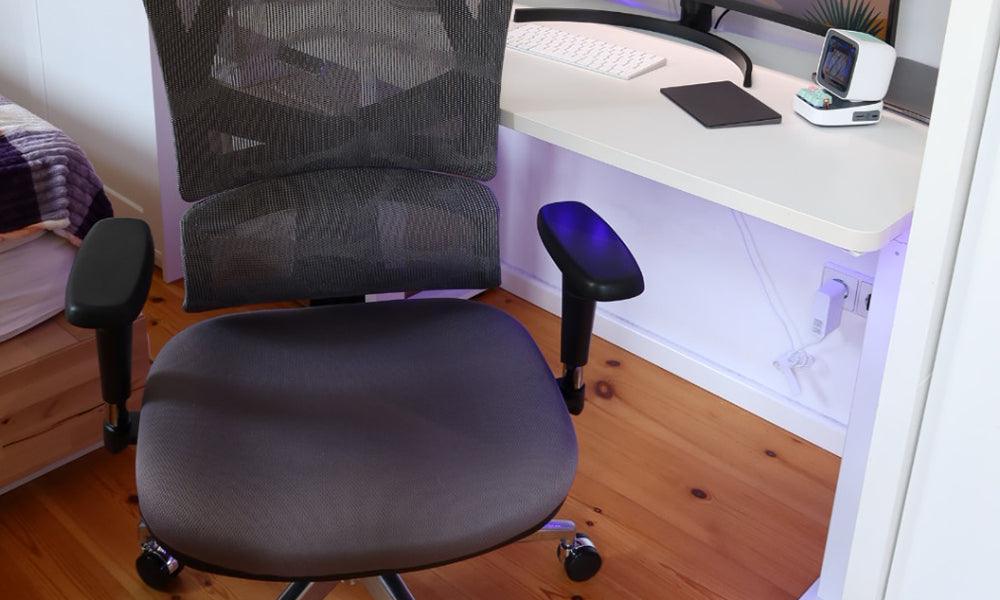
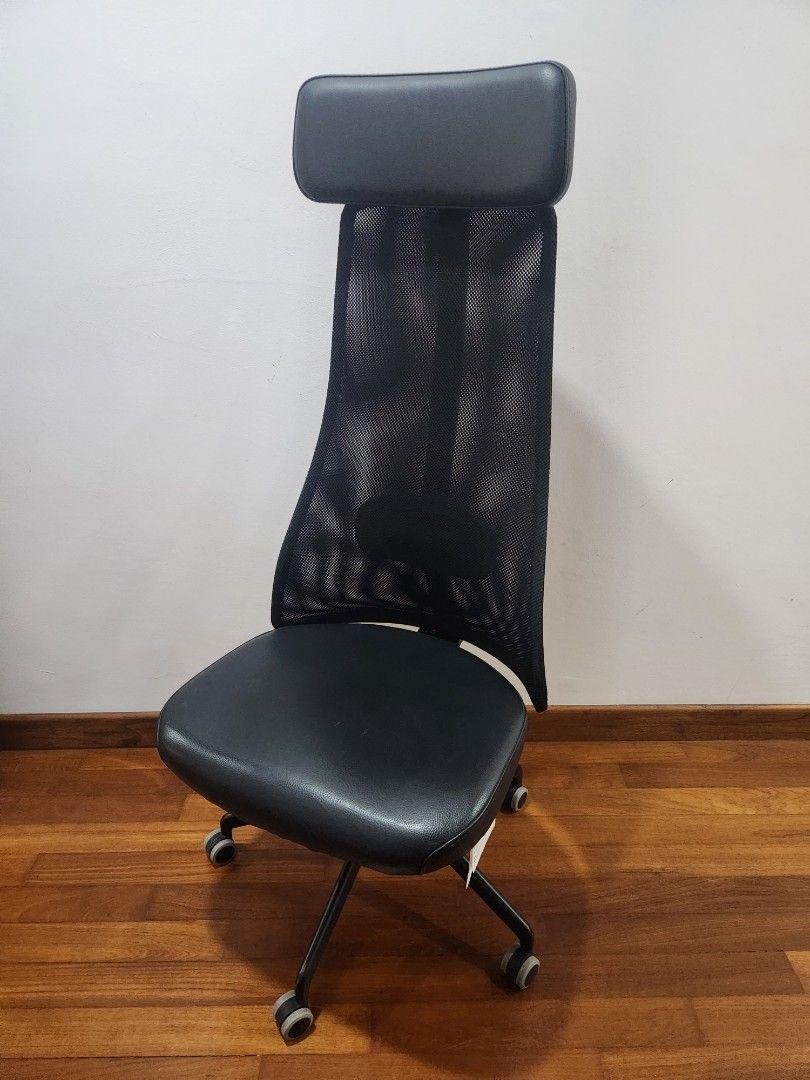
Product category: items_chair
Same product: no